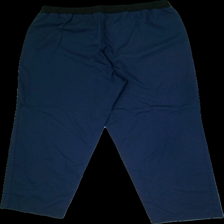
View: back
Type: Trousers
Category: Ladies
Brand: Missing
Colors: Blue
Material: 64% Polyester 36% Cotton
Price range: 50-100
Recommended usage: Reuse
Description: Blue trousers